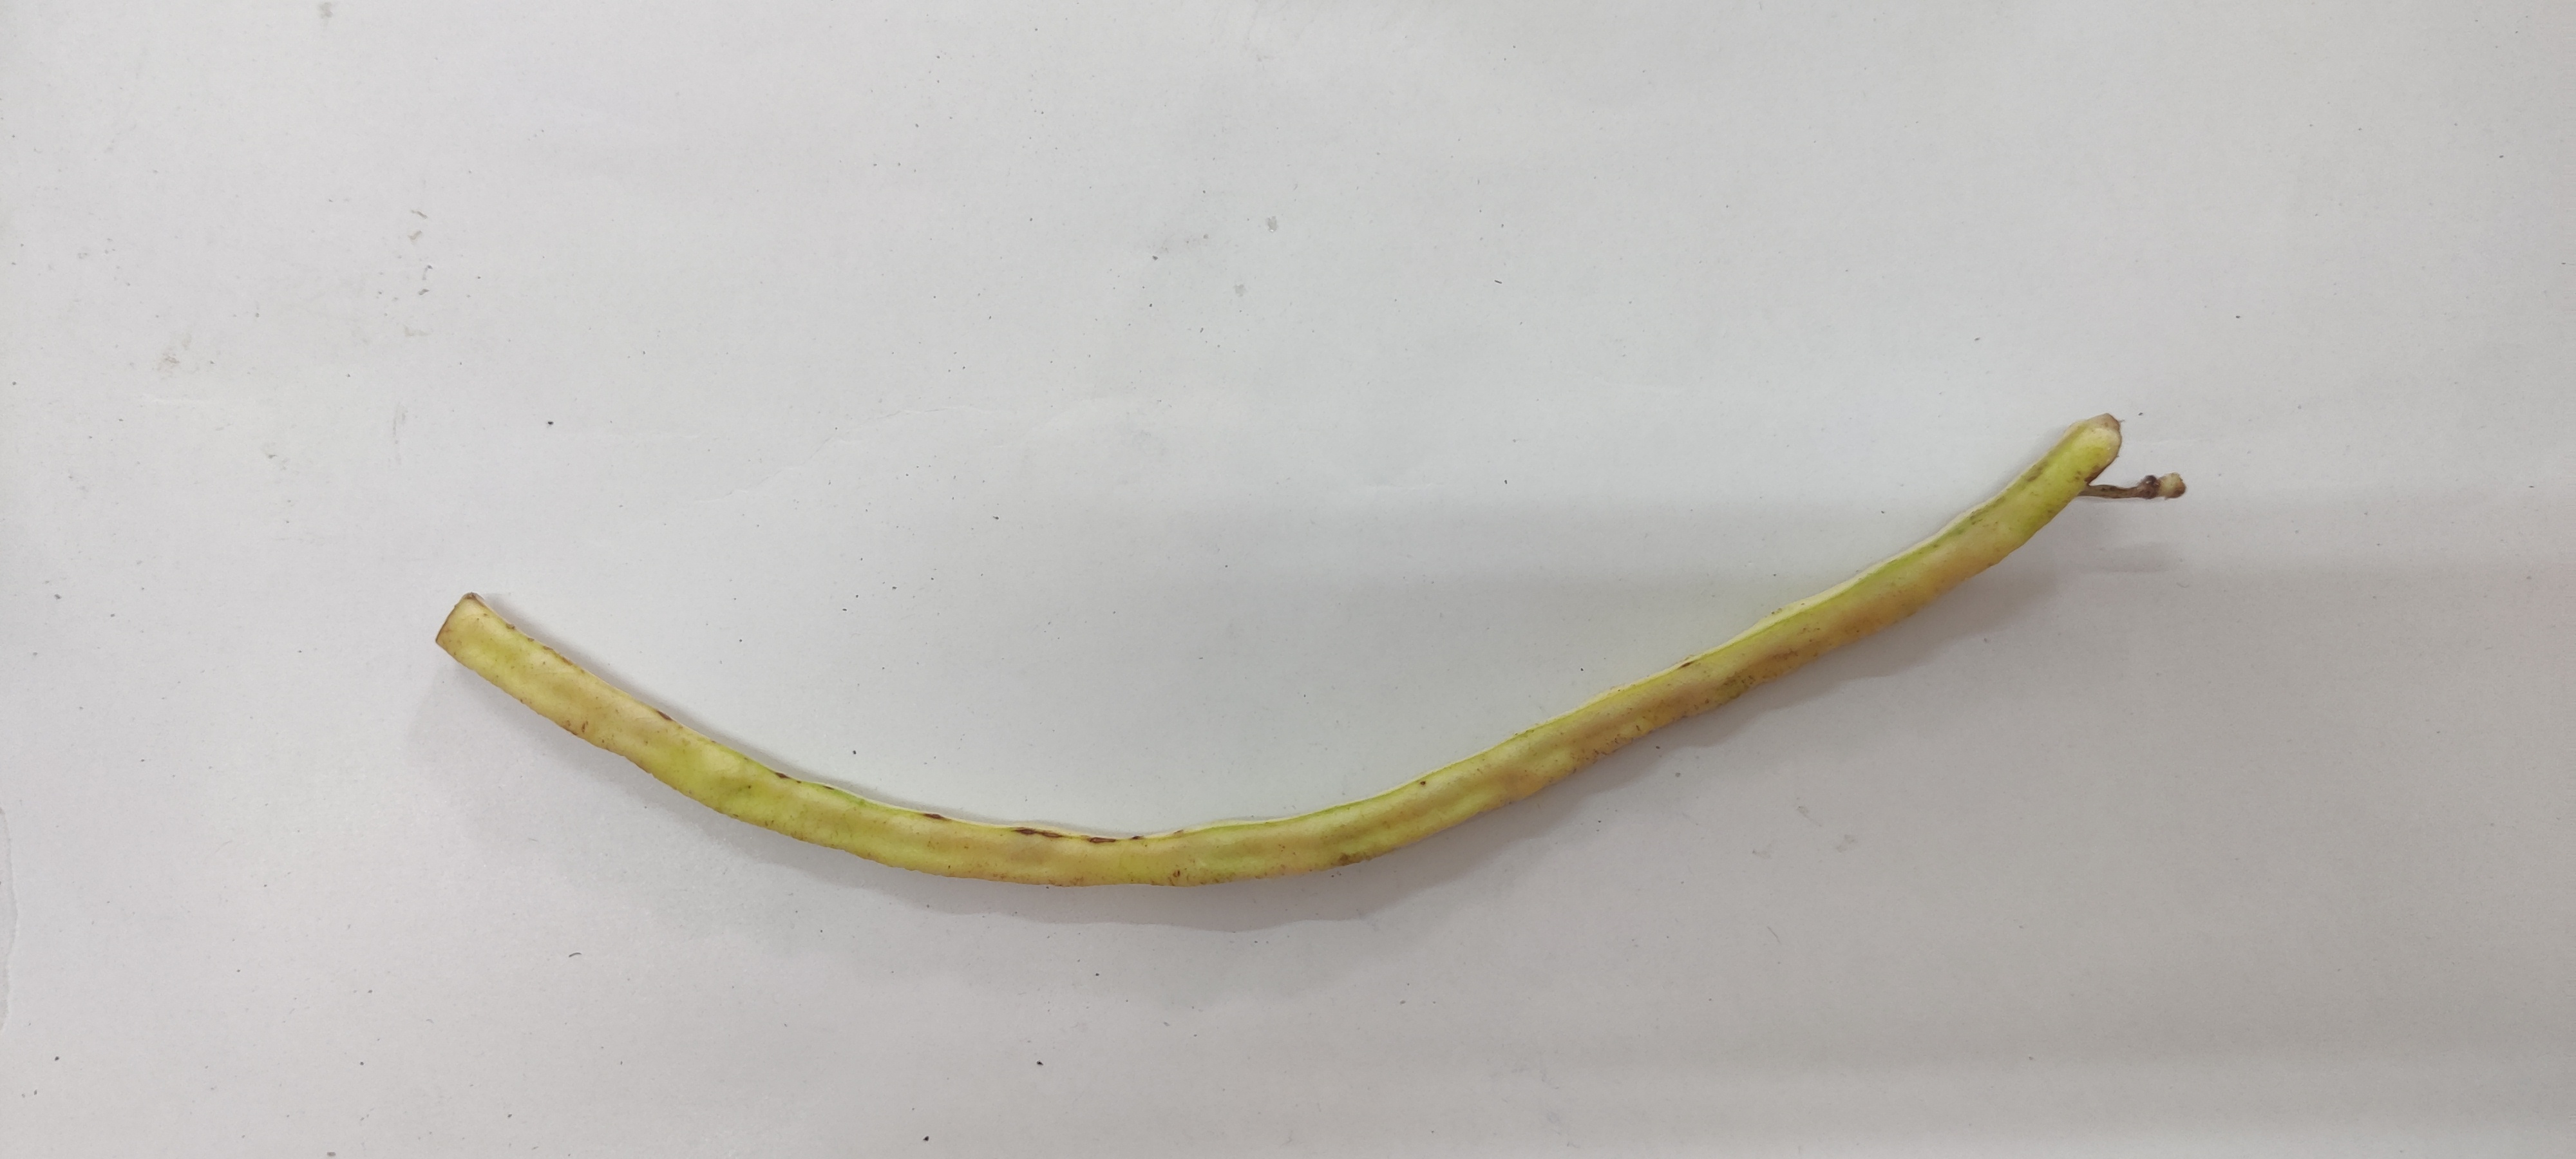
Crop: Cowpea
Condition: Severely Damaged